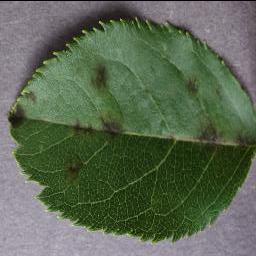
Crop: apple
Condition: scab